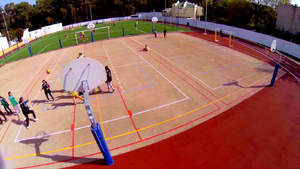
Terrains de basket, piste d'athlétisme et terrain de football/rugby au lycée Descartes
Le lycée Descartes est un établissement d'enseignement secondaire et supérieur géré par l'Agence pour l'enseignement français à l'étranger, situé à Rabat et rattaché à l'académie de Bordeaux. Il a pour « ancêtre » le premier établissement secondaire français au Maroc : le lycée Gouraud, édifié en 1919, pendant la période du Protectorat, et devenu le lycée marocain Hassan II.